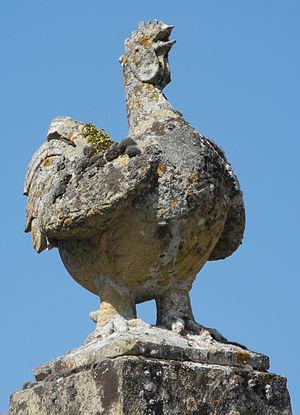
Sculpture d'un coq pacifique au sommet de l'obélisque du monument aux morts de Sireuil (Dordogne)
Cet article recense les œuvres d'art dans l'espace public de la Dordogne, en France.
Sireuil est une ancienne commune française située dans le département de la Dordogne, en région Nouvelle-Aquitaine. Commune associée à la commune des Eyzies-de-Tayac-Sireuil depuis 1973, elle disparait en 2019 à la création de la commune nouvelle des Eyzies.